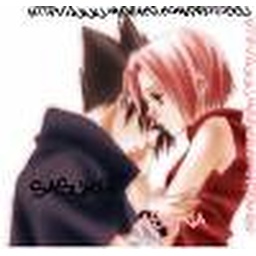
he is upset, has his head beaired in her arms and the boy has black hair and the girl has pink hair.